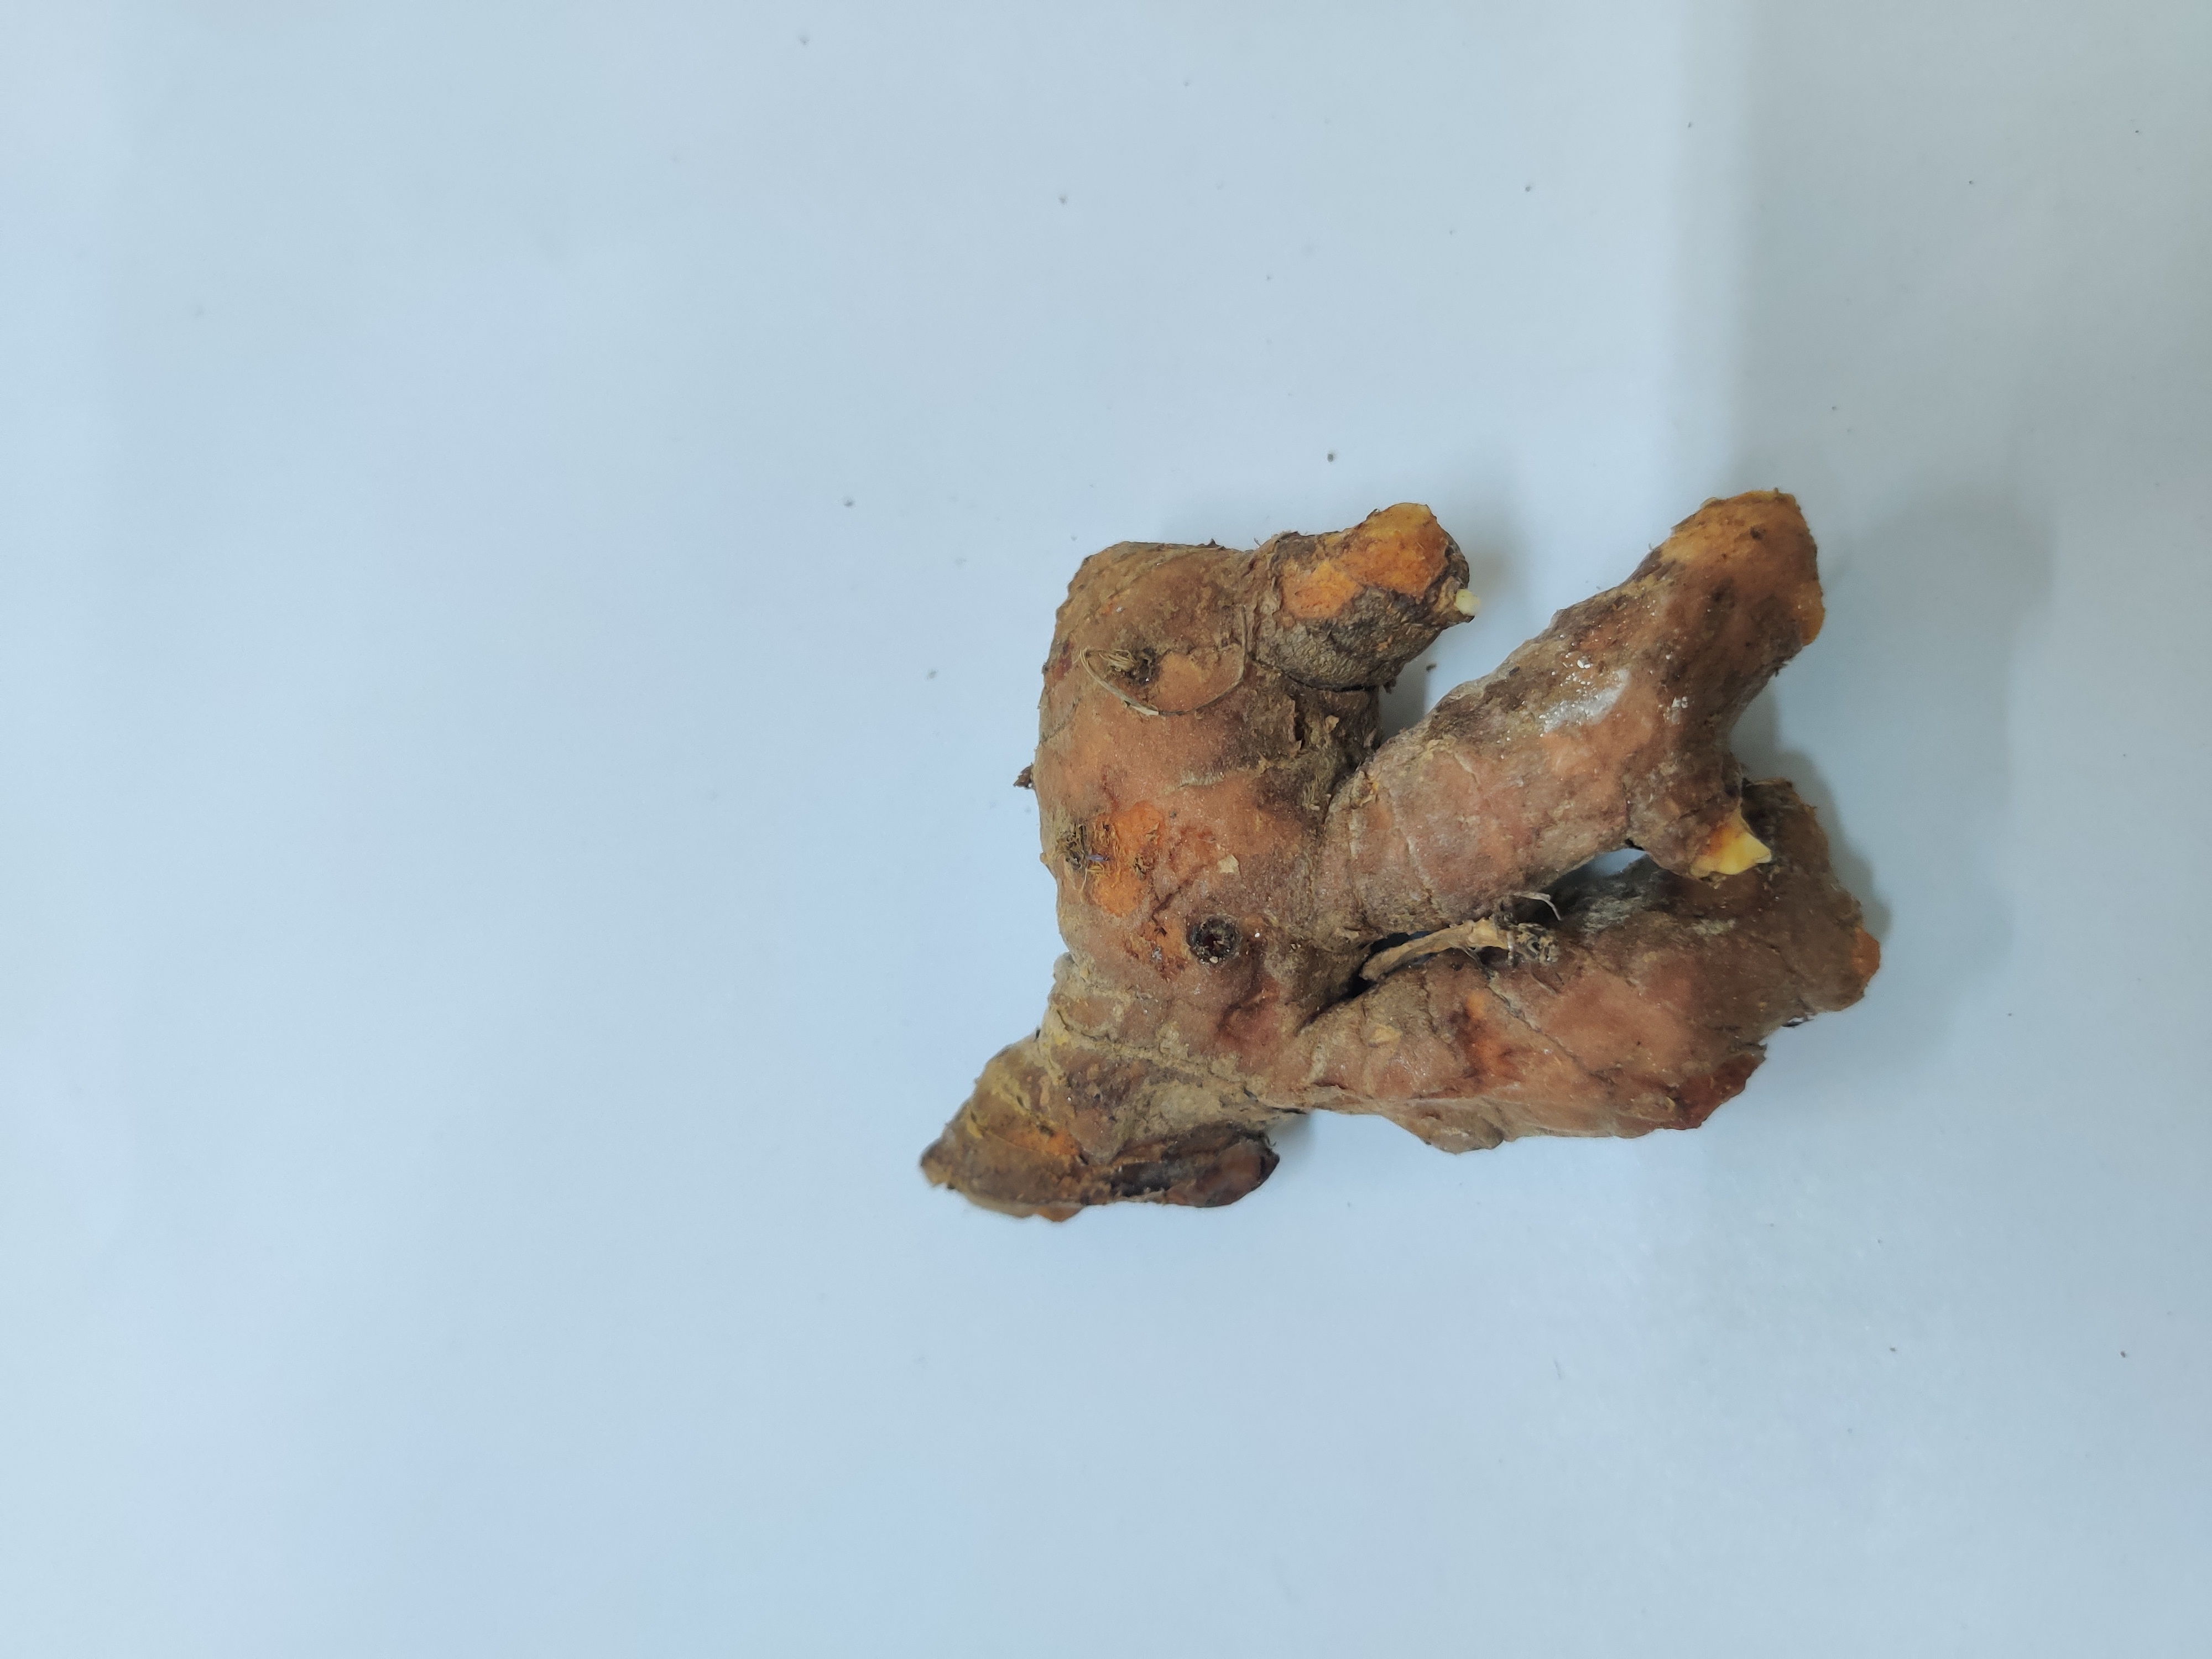
Crop: Turmeric
Condition: Severely Damaged